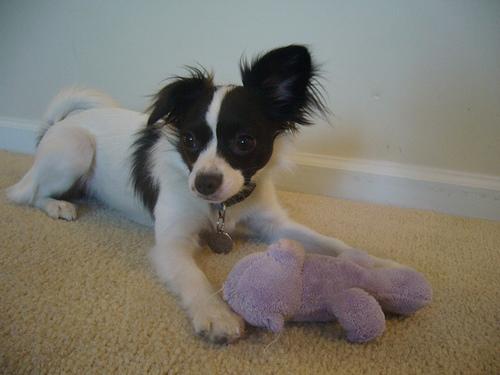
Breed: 806-n000129-papillon